Royal palace of Werla

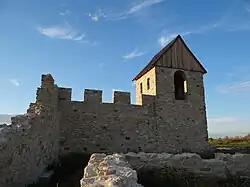
West tower of the palace complex as reconstructed in 2012

The Royal Palace of Werla (German: "Königspfalz Werla") is located near Werlaburgdorf (municipality: Schladen-Werla) in Lower Saxony. The grounds of the royal palace cover about 20 hectares rising atop Kreuzberg hill, a 17 m high natural plateau overlooking the Oker river. In the Early Middle Ages the palace was an important place in the Holy Roman Empire, serving as an important base for the Ottonians in the 10th century in particular. Although it subsequently lost its political significance to the newly established Imperial Palace of Goslar at Rammelsberg, it developed into an independent settlement with a busy industrial quarter. In the 14th century it fell into ruin and was completely unknown until its rediscovery in the 18th century. The core fortress in particular was thoroughly excavated in the 20th century. Excavations carried out since 2007 have brought new understanding to the hitherto largely unexplored outworks. Since 2010 the palace complex with foundation and enceinte, as well as earthworks, has been partially reconstructed and is now open to the public as the "Archäologie- und Landschaftspark Kaiserpfalz Werla" (Archaeological and Wilderness Park of the Imperial Palace of Werla).